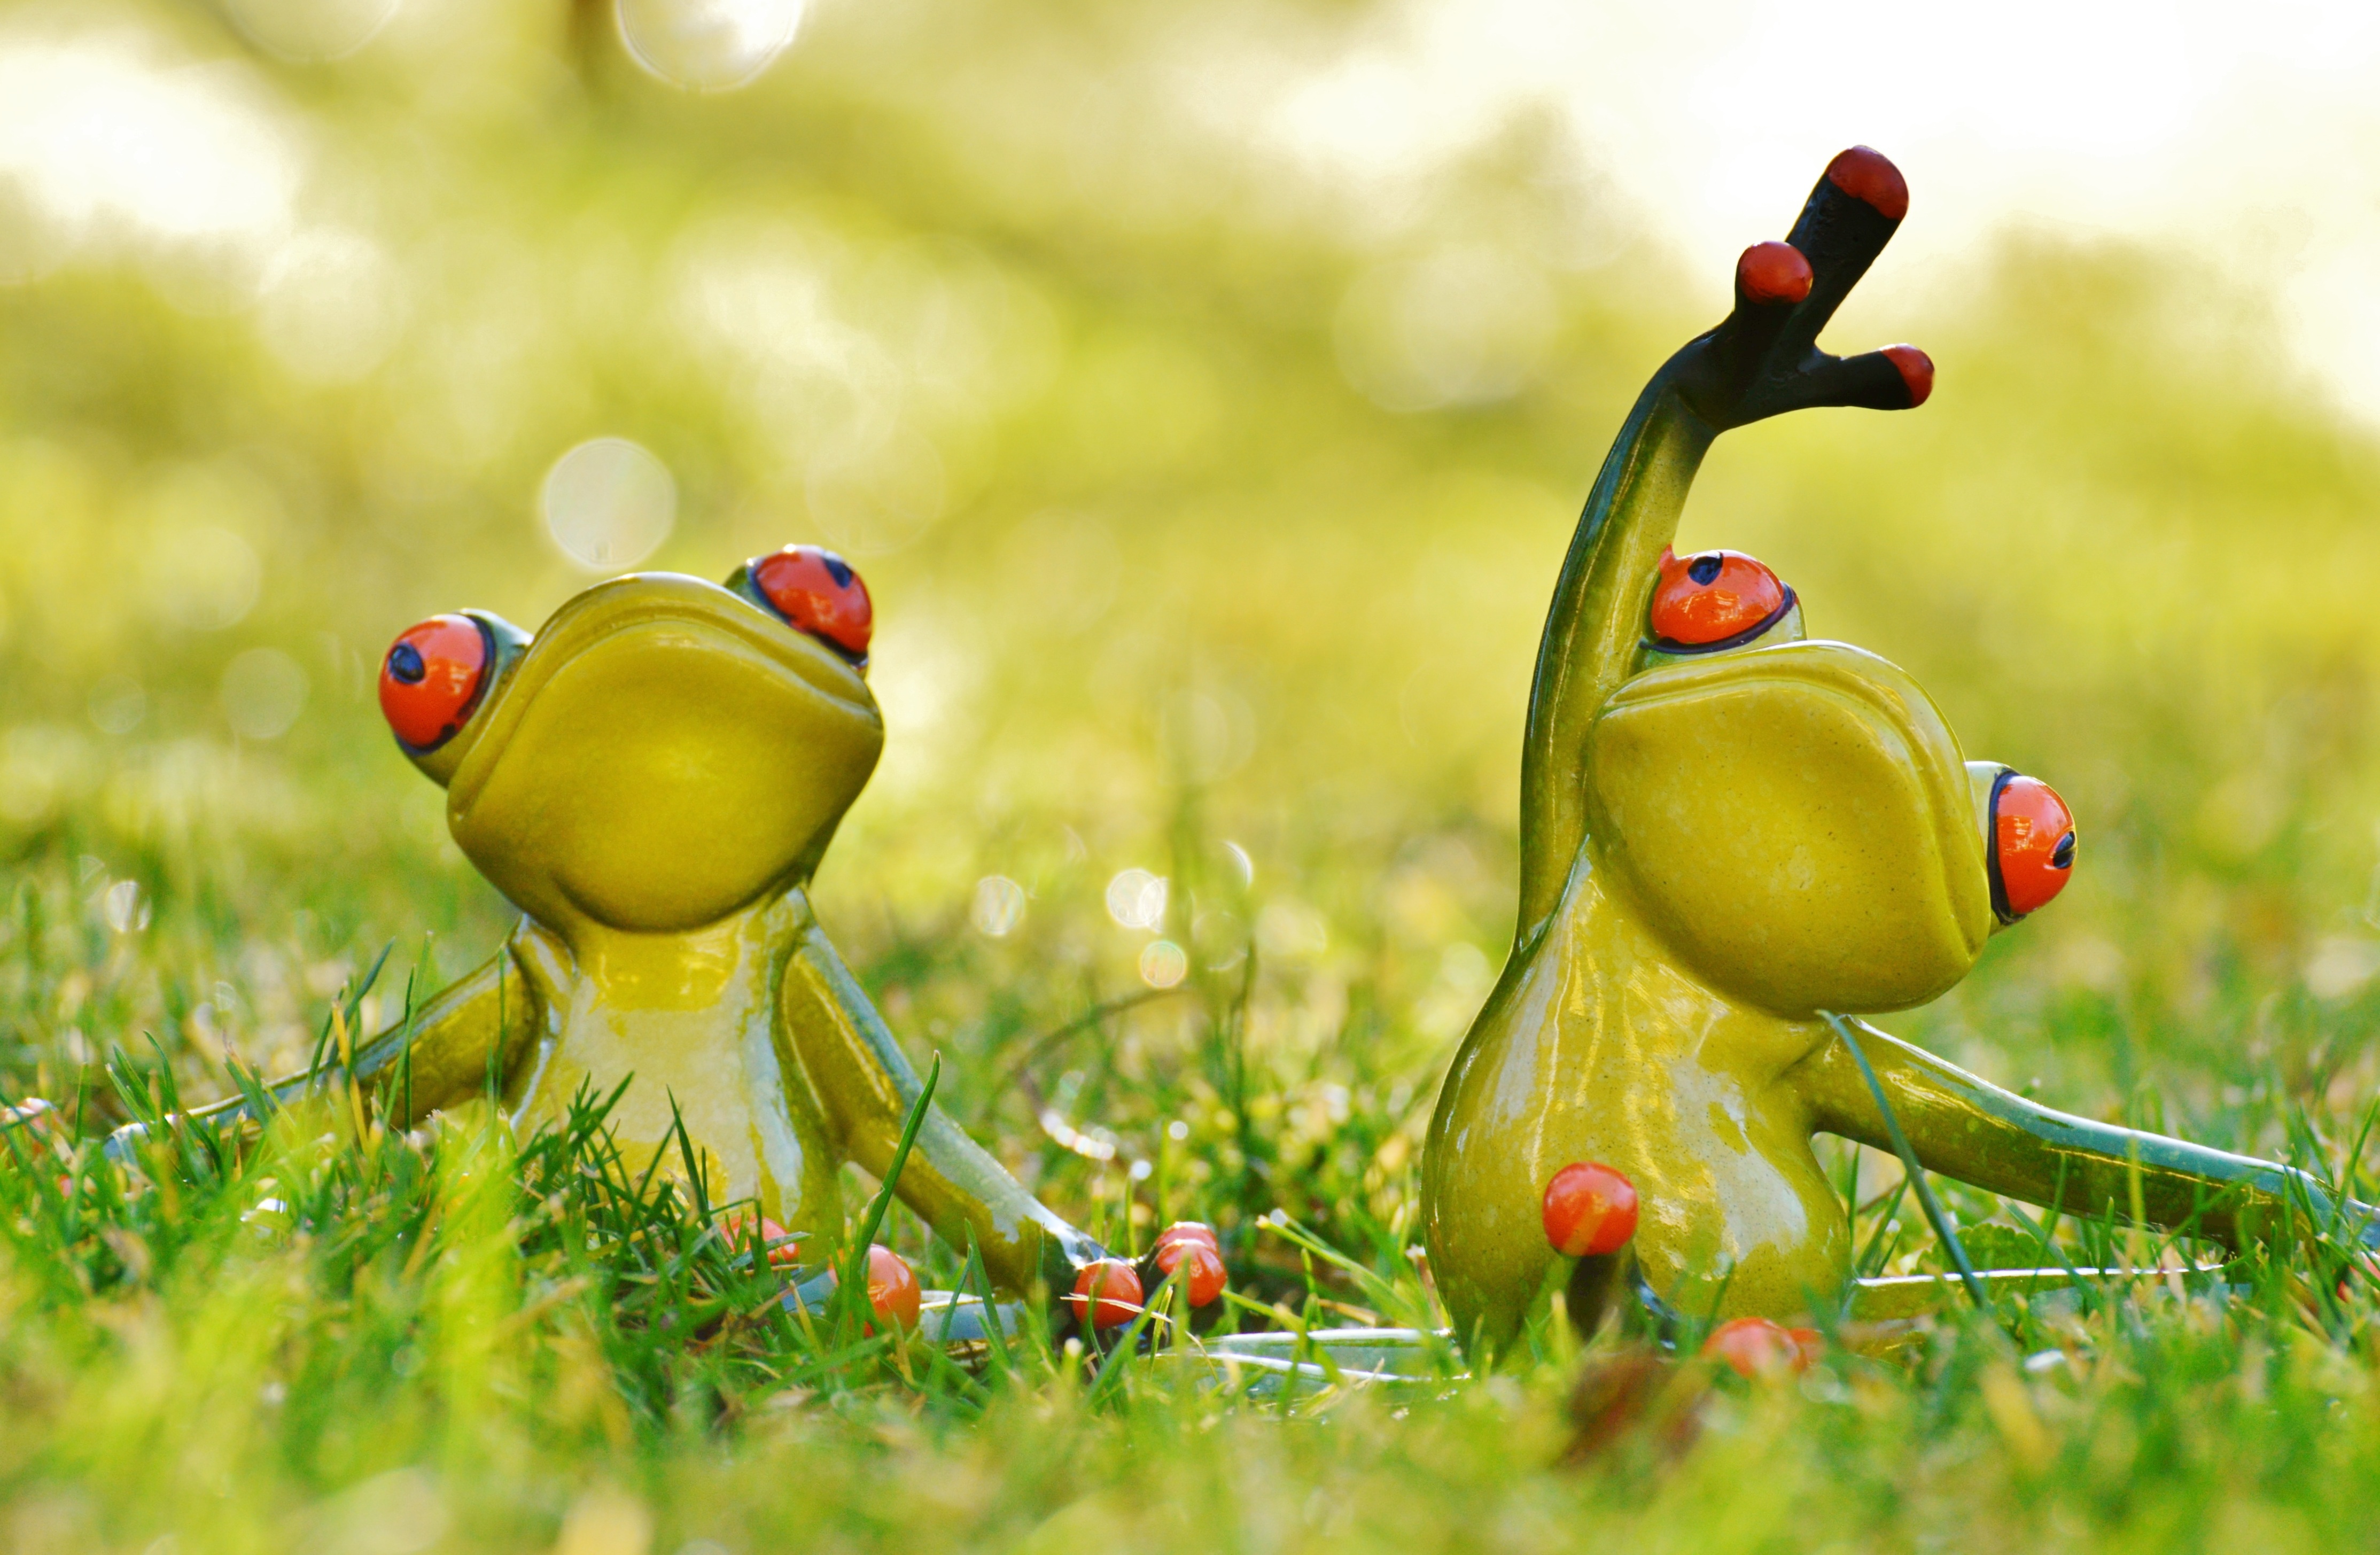
nature, grass, bird, plant, lawn, meadow, sweet, flower, animal, cute, wildlife, food, green, produce, amphibian, yellow, flora, fauna, close up, fun, figure, duck, yoga, funny, water bird, frogs, macro photography